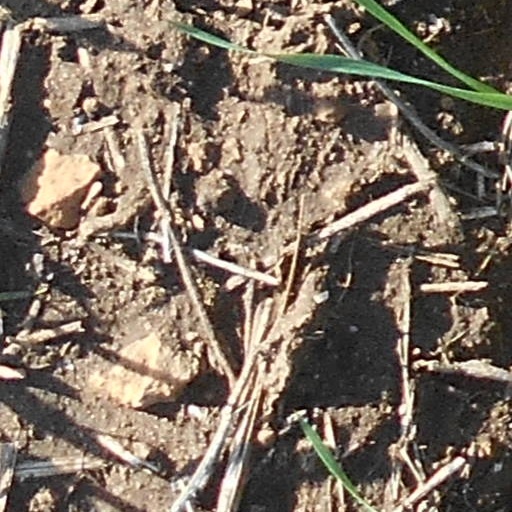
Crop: wheat